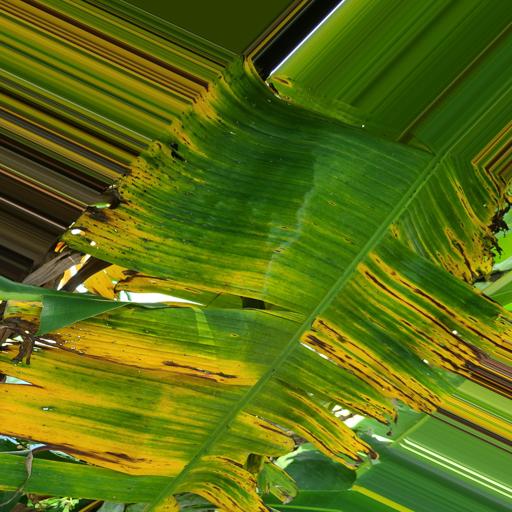
Label: black_sigatoka